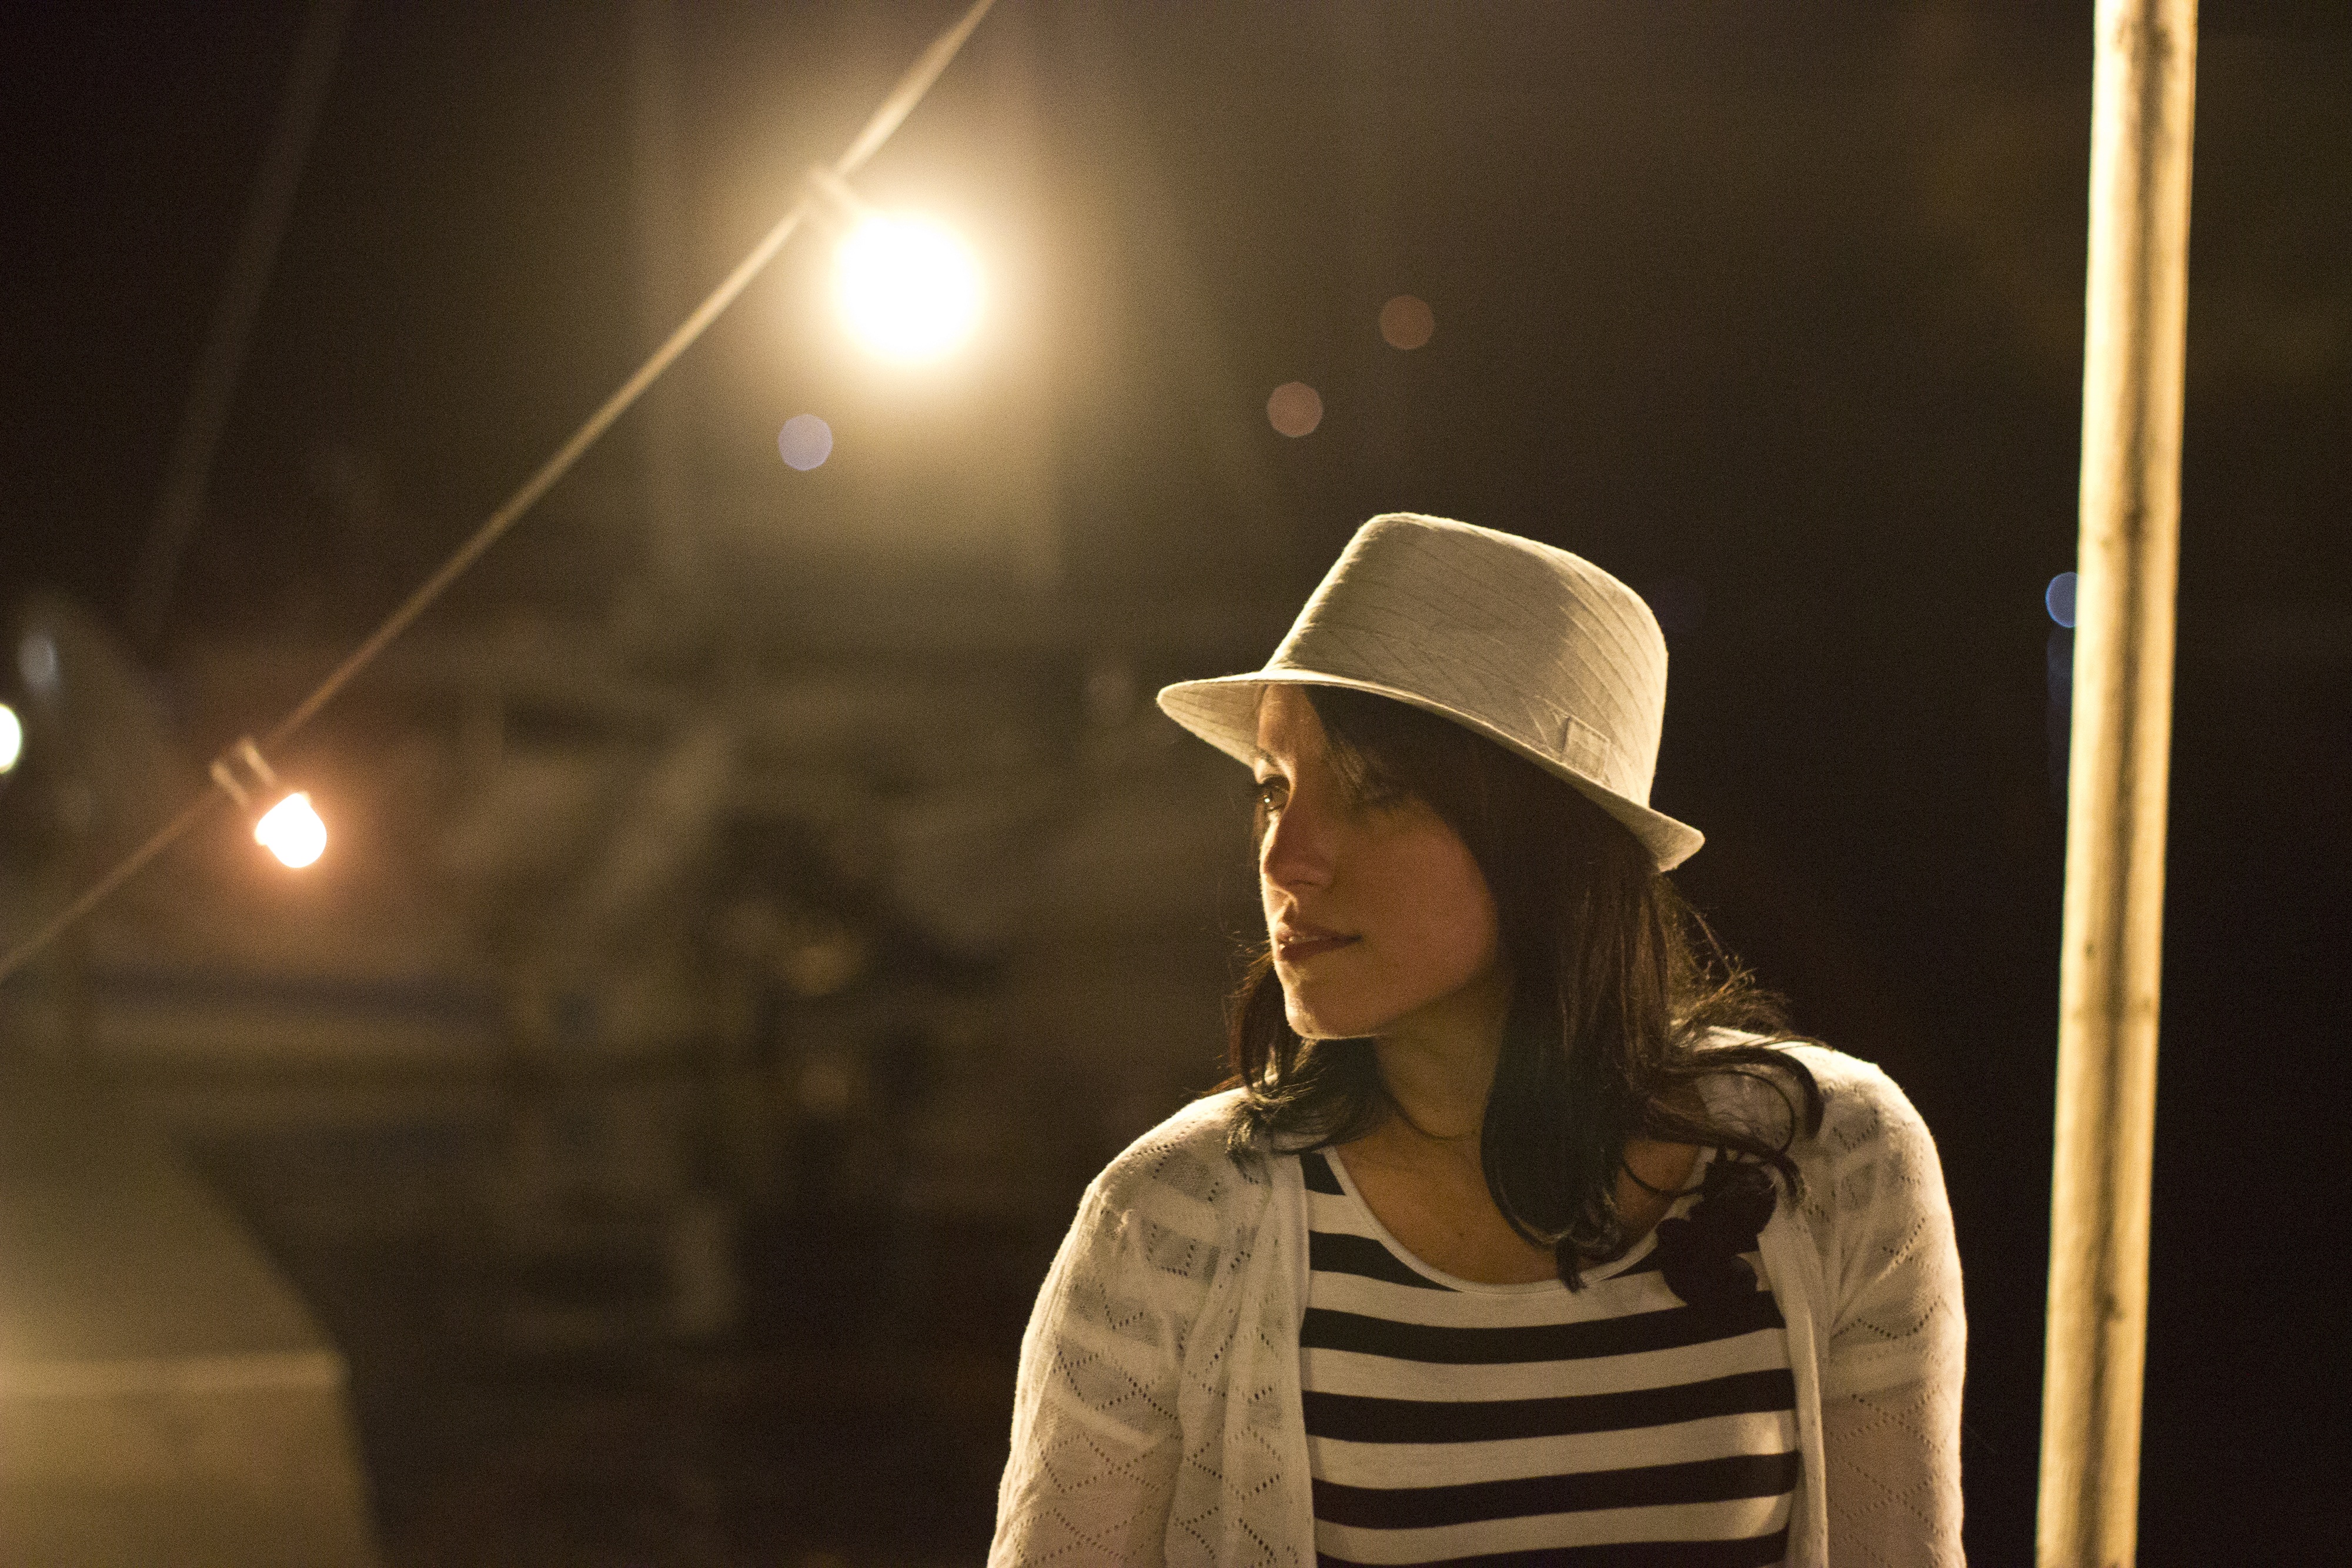
person, light, people, girl, woman, night, cute, dark, female, evening, model, young, hat, fashion, lady, face, happy, women, photograph, beauty, beautiful, adult